End (gridiron football)

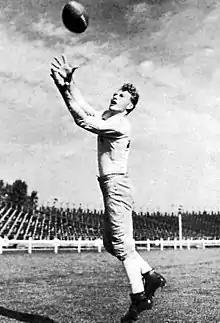
Don Hutson catches a pass.

Don Hutson of the Alabama Crimson Tide and the Green Bay Packers is considered one of the sport's greatest at the end position. The self-described "other end" opposite Hutson in college at Alabama was legendary coach Bear Bryant. Gaynell Tinsley was another prominent end of Hutson's time. Amos Alonzo Stagg of Yale and Arthur Cumnock of Harvard were ends on the first All-America team. Stagg went on to a Hall of Fame coaching career; some called Cumnock "the greatest Harvard player of all time." Mike Ditka and Ron Sellers were some of the last to play the position in college. Travis Hunter, drafted second overall in the 2025 NFL draft, was the first two-way end (billed as wide receiver/cornerback) to be drafted in several decades, after a standout college career playing both sides of the ball full-time.